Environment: real
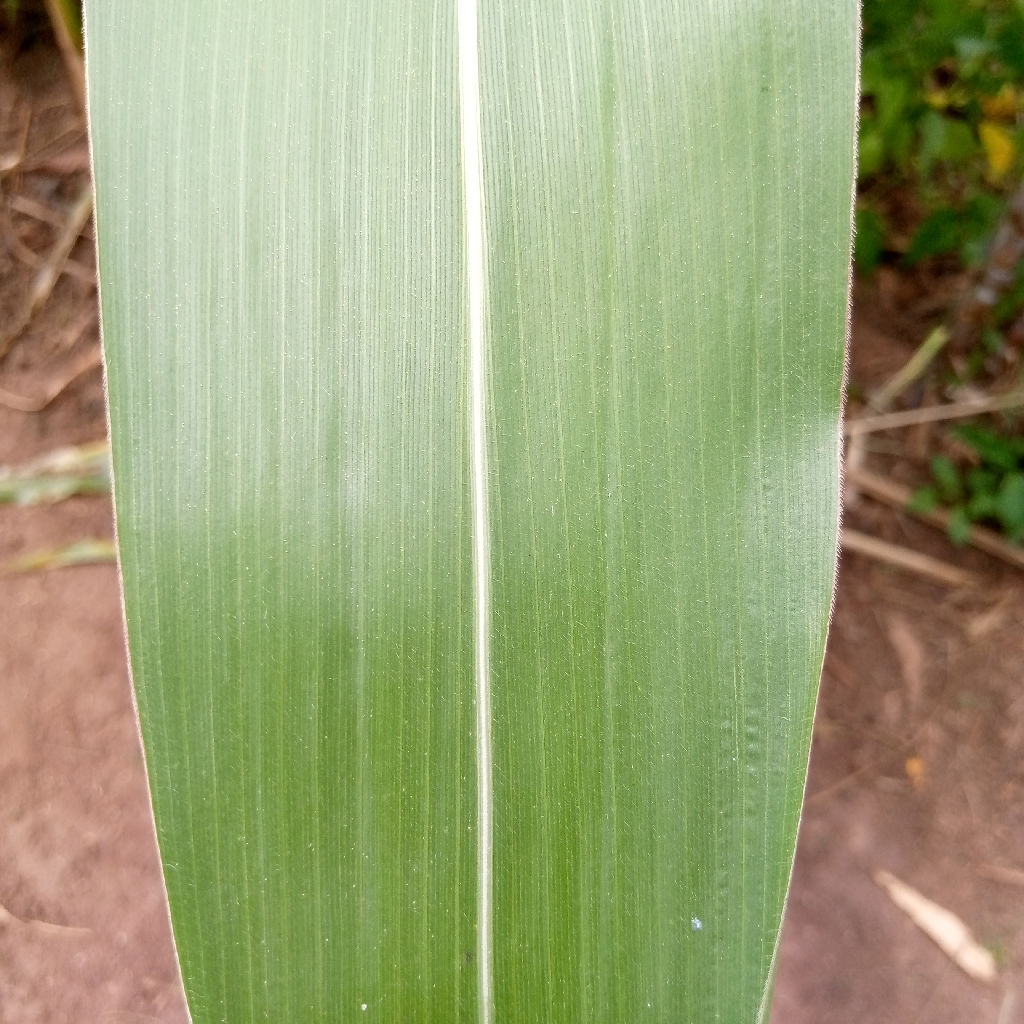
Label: healthy